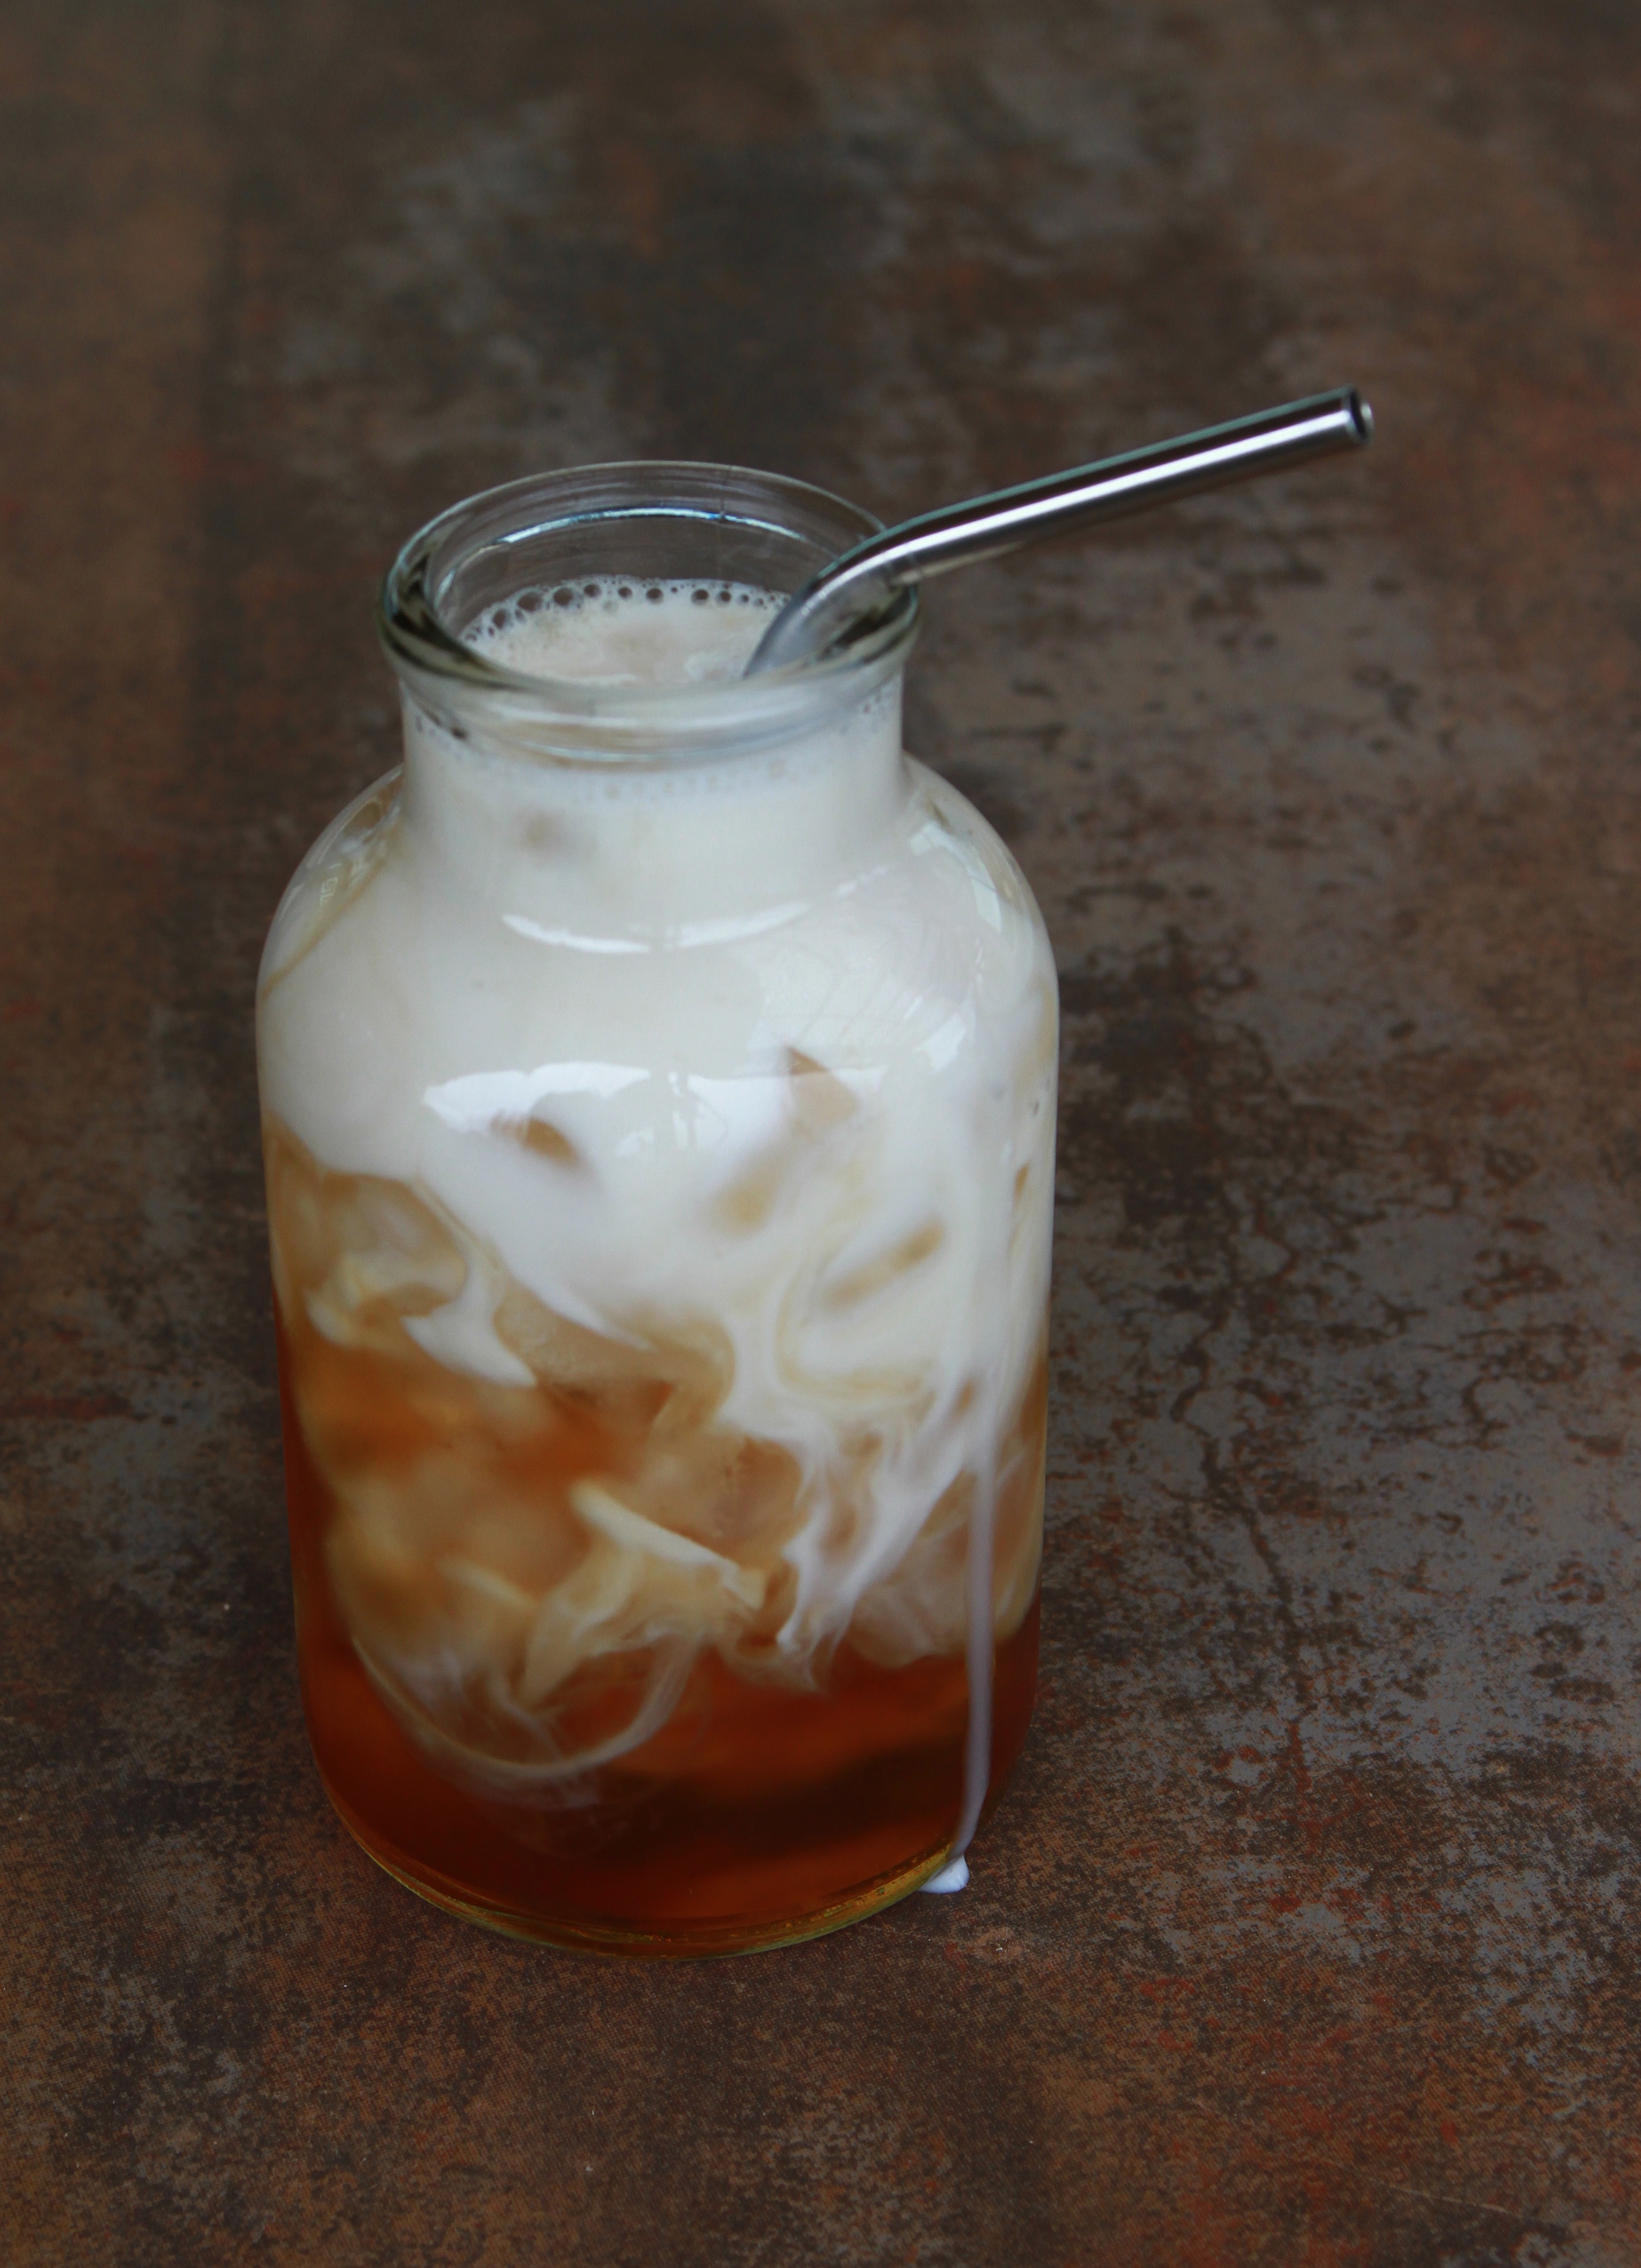
liquid, white, sweet, tea, summer, ice, dish, meal, food, produce, brown, beverage, drink, breakfast, dessert, dairy product, iced tea, cool, straw, refreshment, thirst, refreshing, horchata, flavor, coconut milk, chilled, milkshake, ice tea, distilled beverage, thai iced tea, stainless steel straw